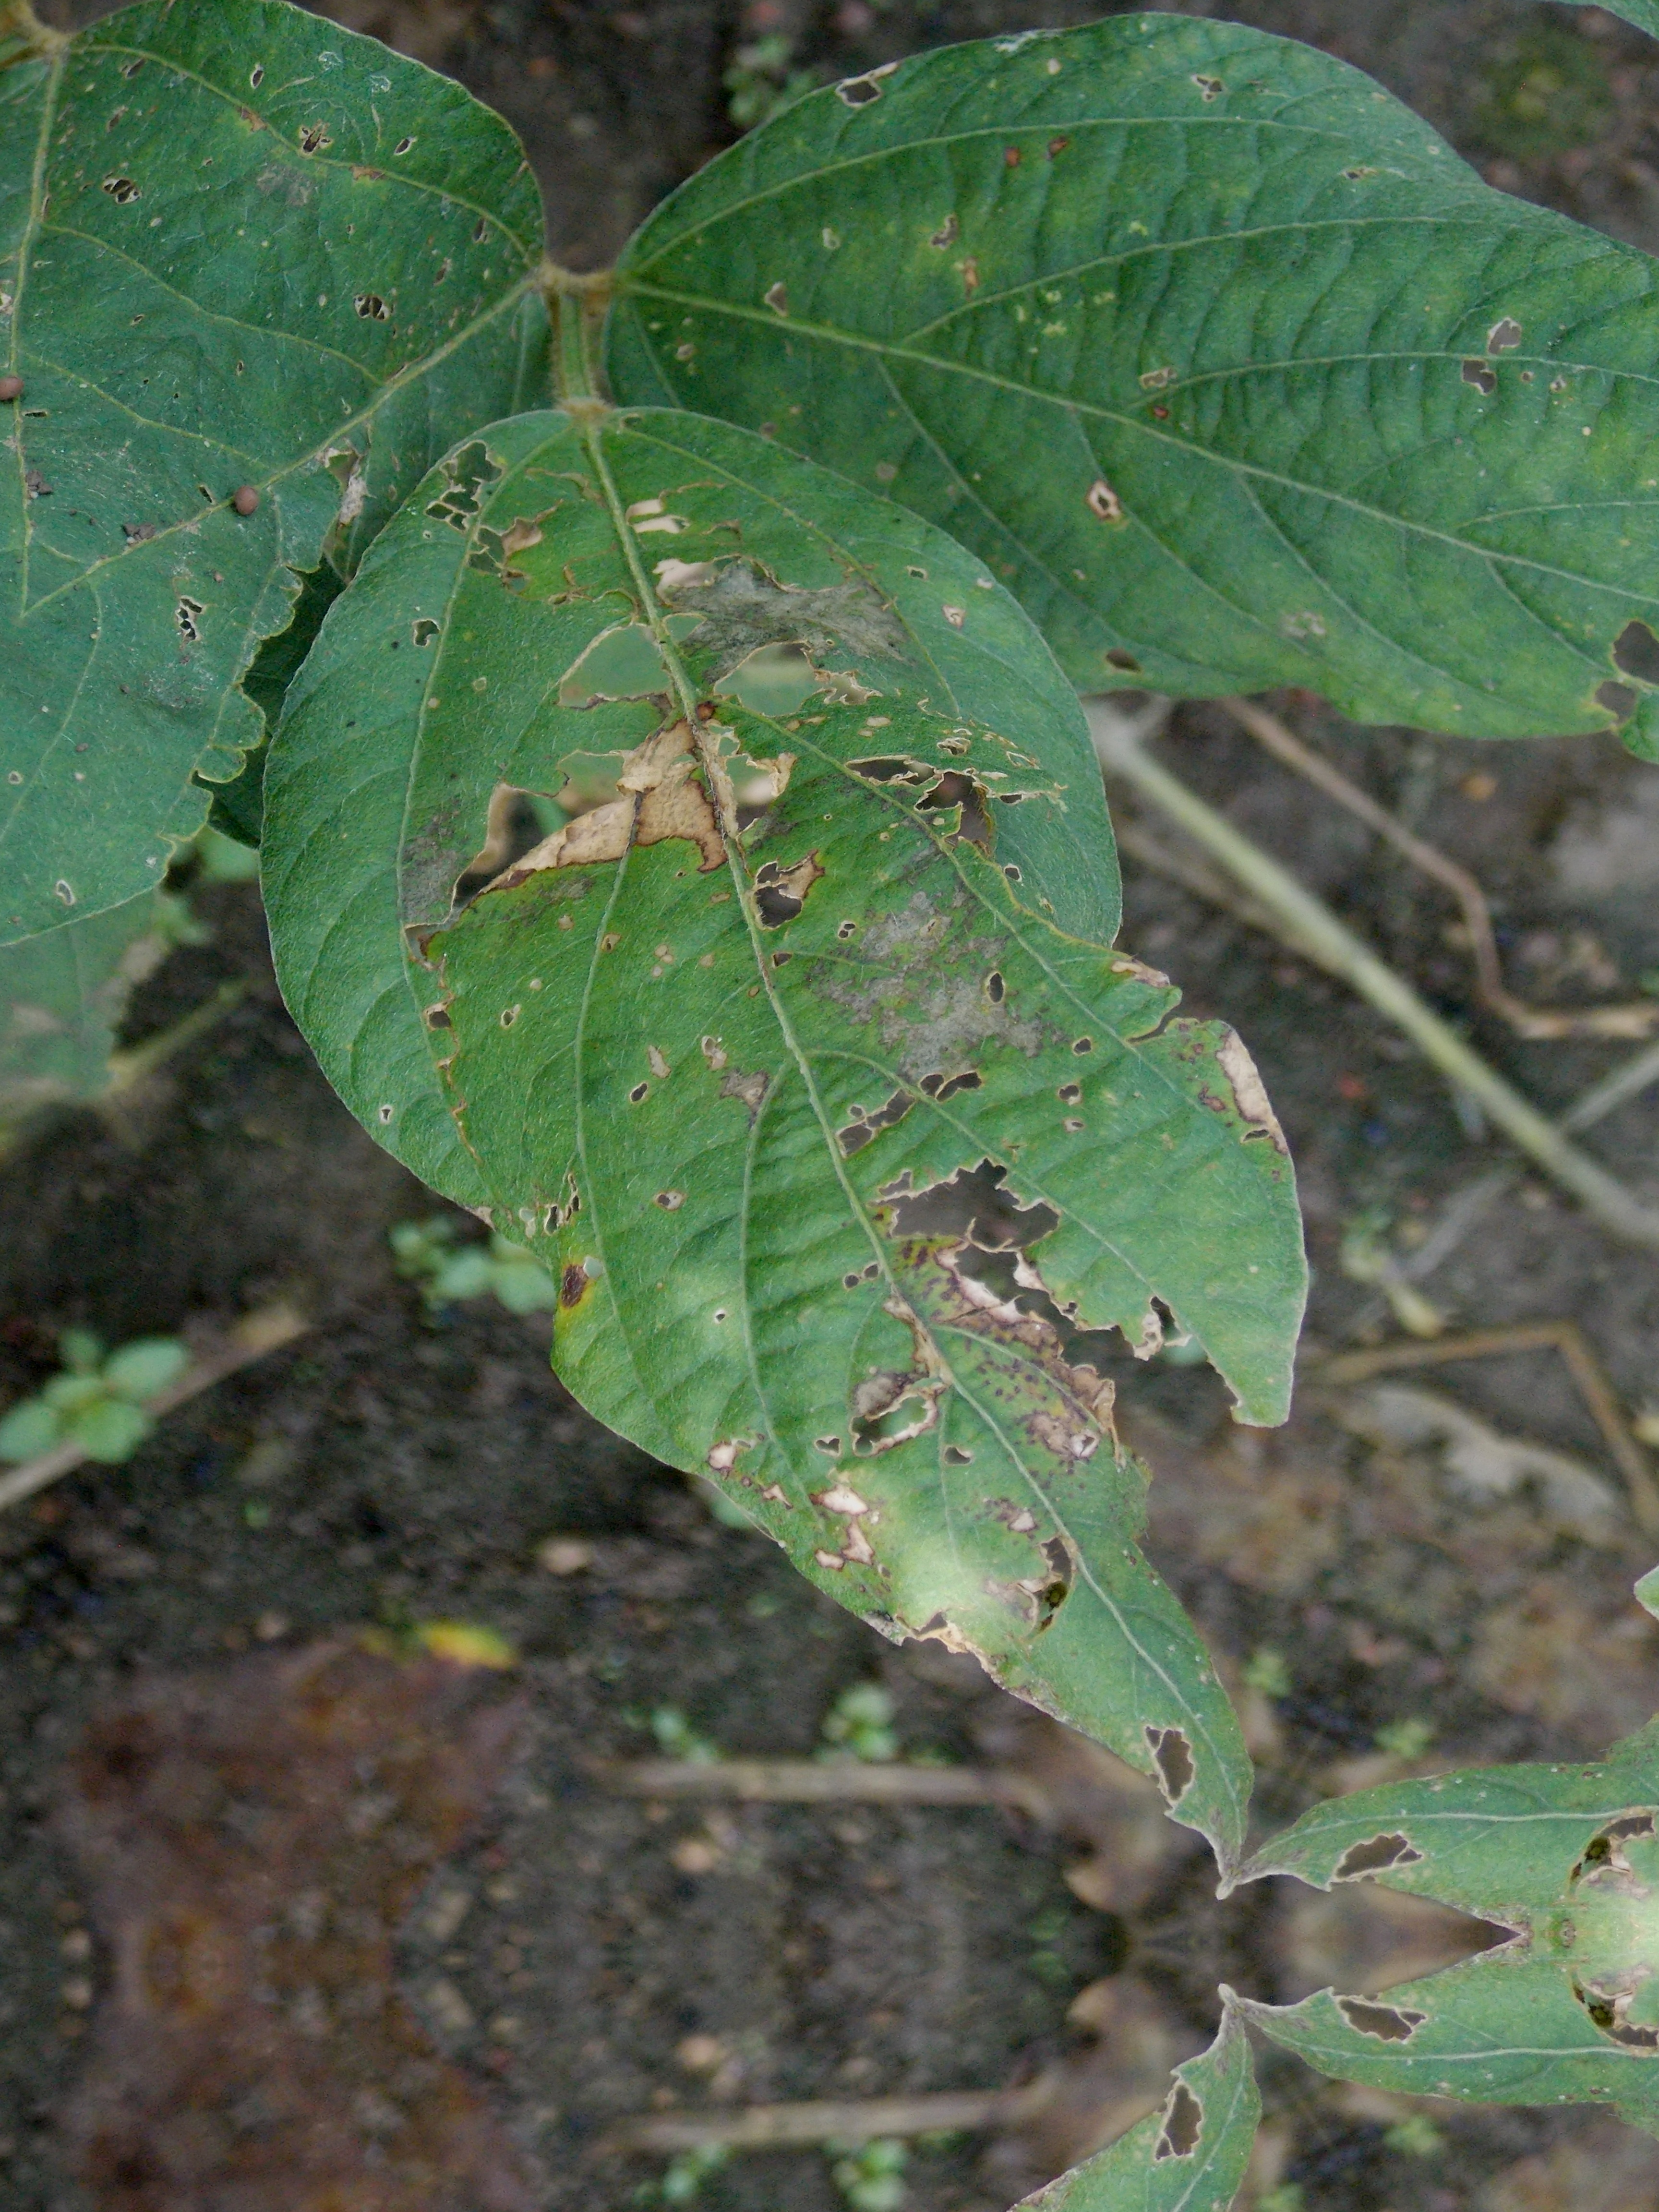
Label: Disease